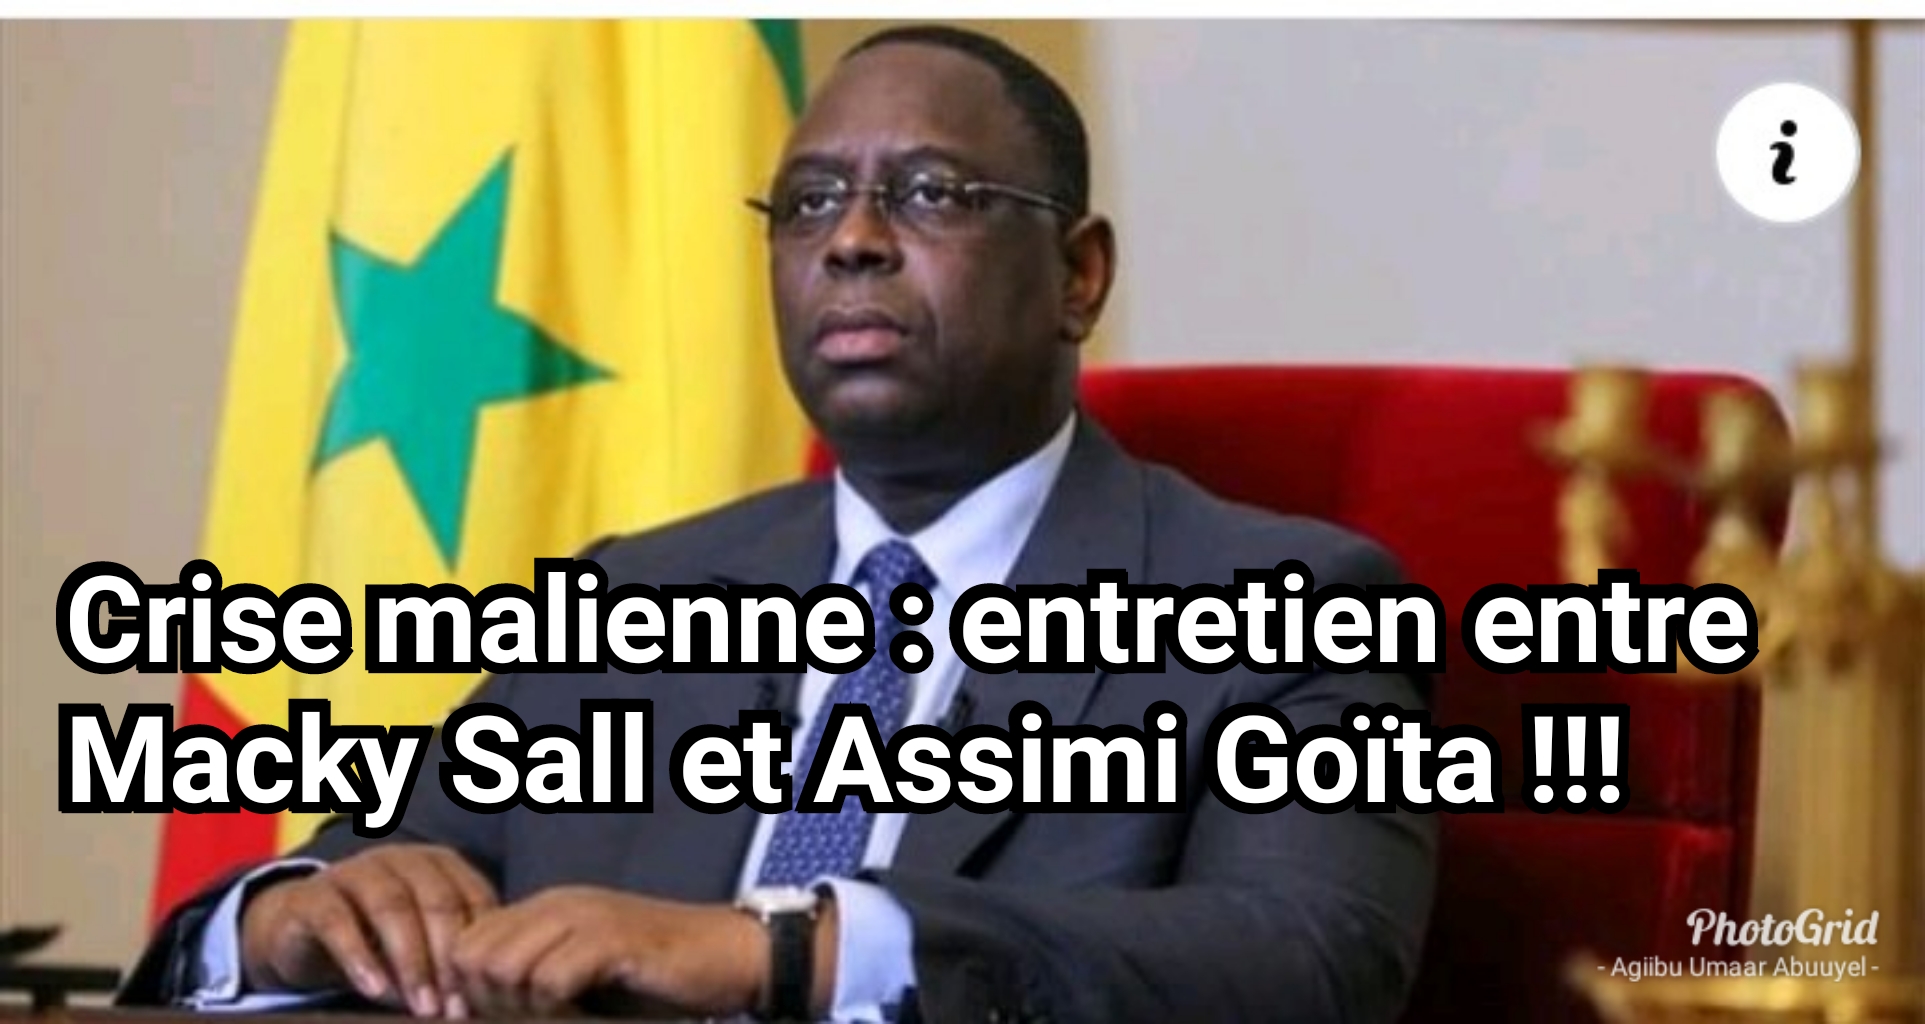
Lii nag mu nekk foto Président bu Senegaal Maki Sàll... Moon nag ginnaaw bu jafe-jafe yi amee fële  Mali mu am nag lëkkëloo nag ben président bu Mali xool niñuy Ba Mali jogé ci guuuta gi mu nekk..